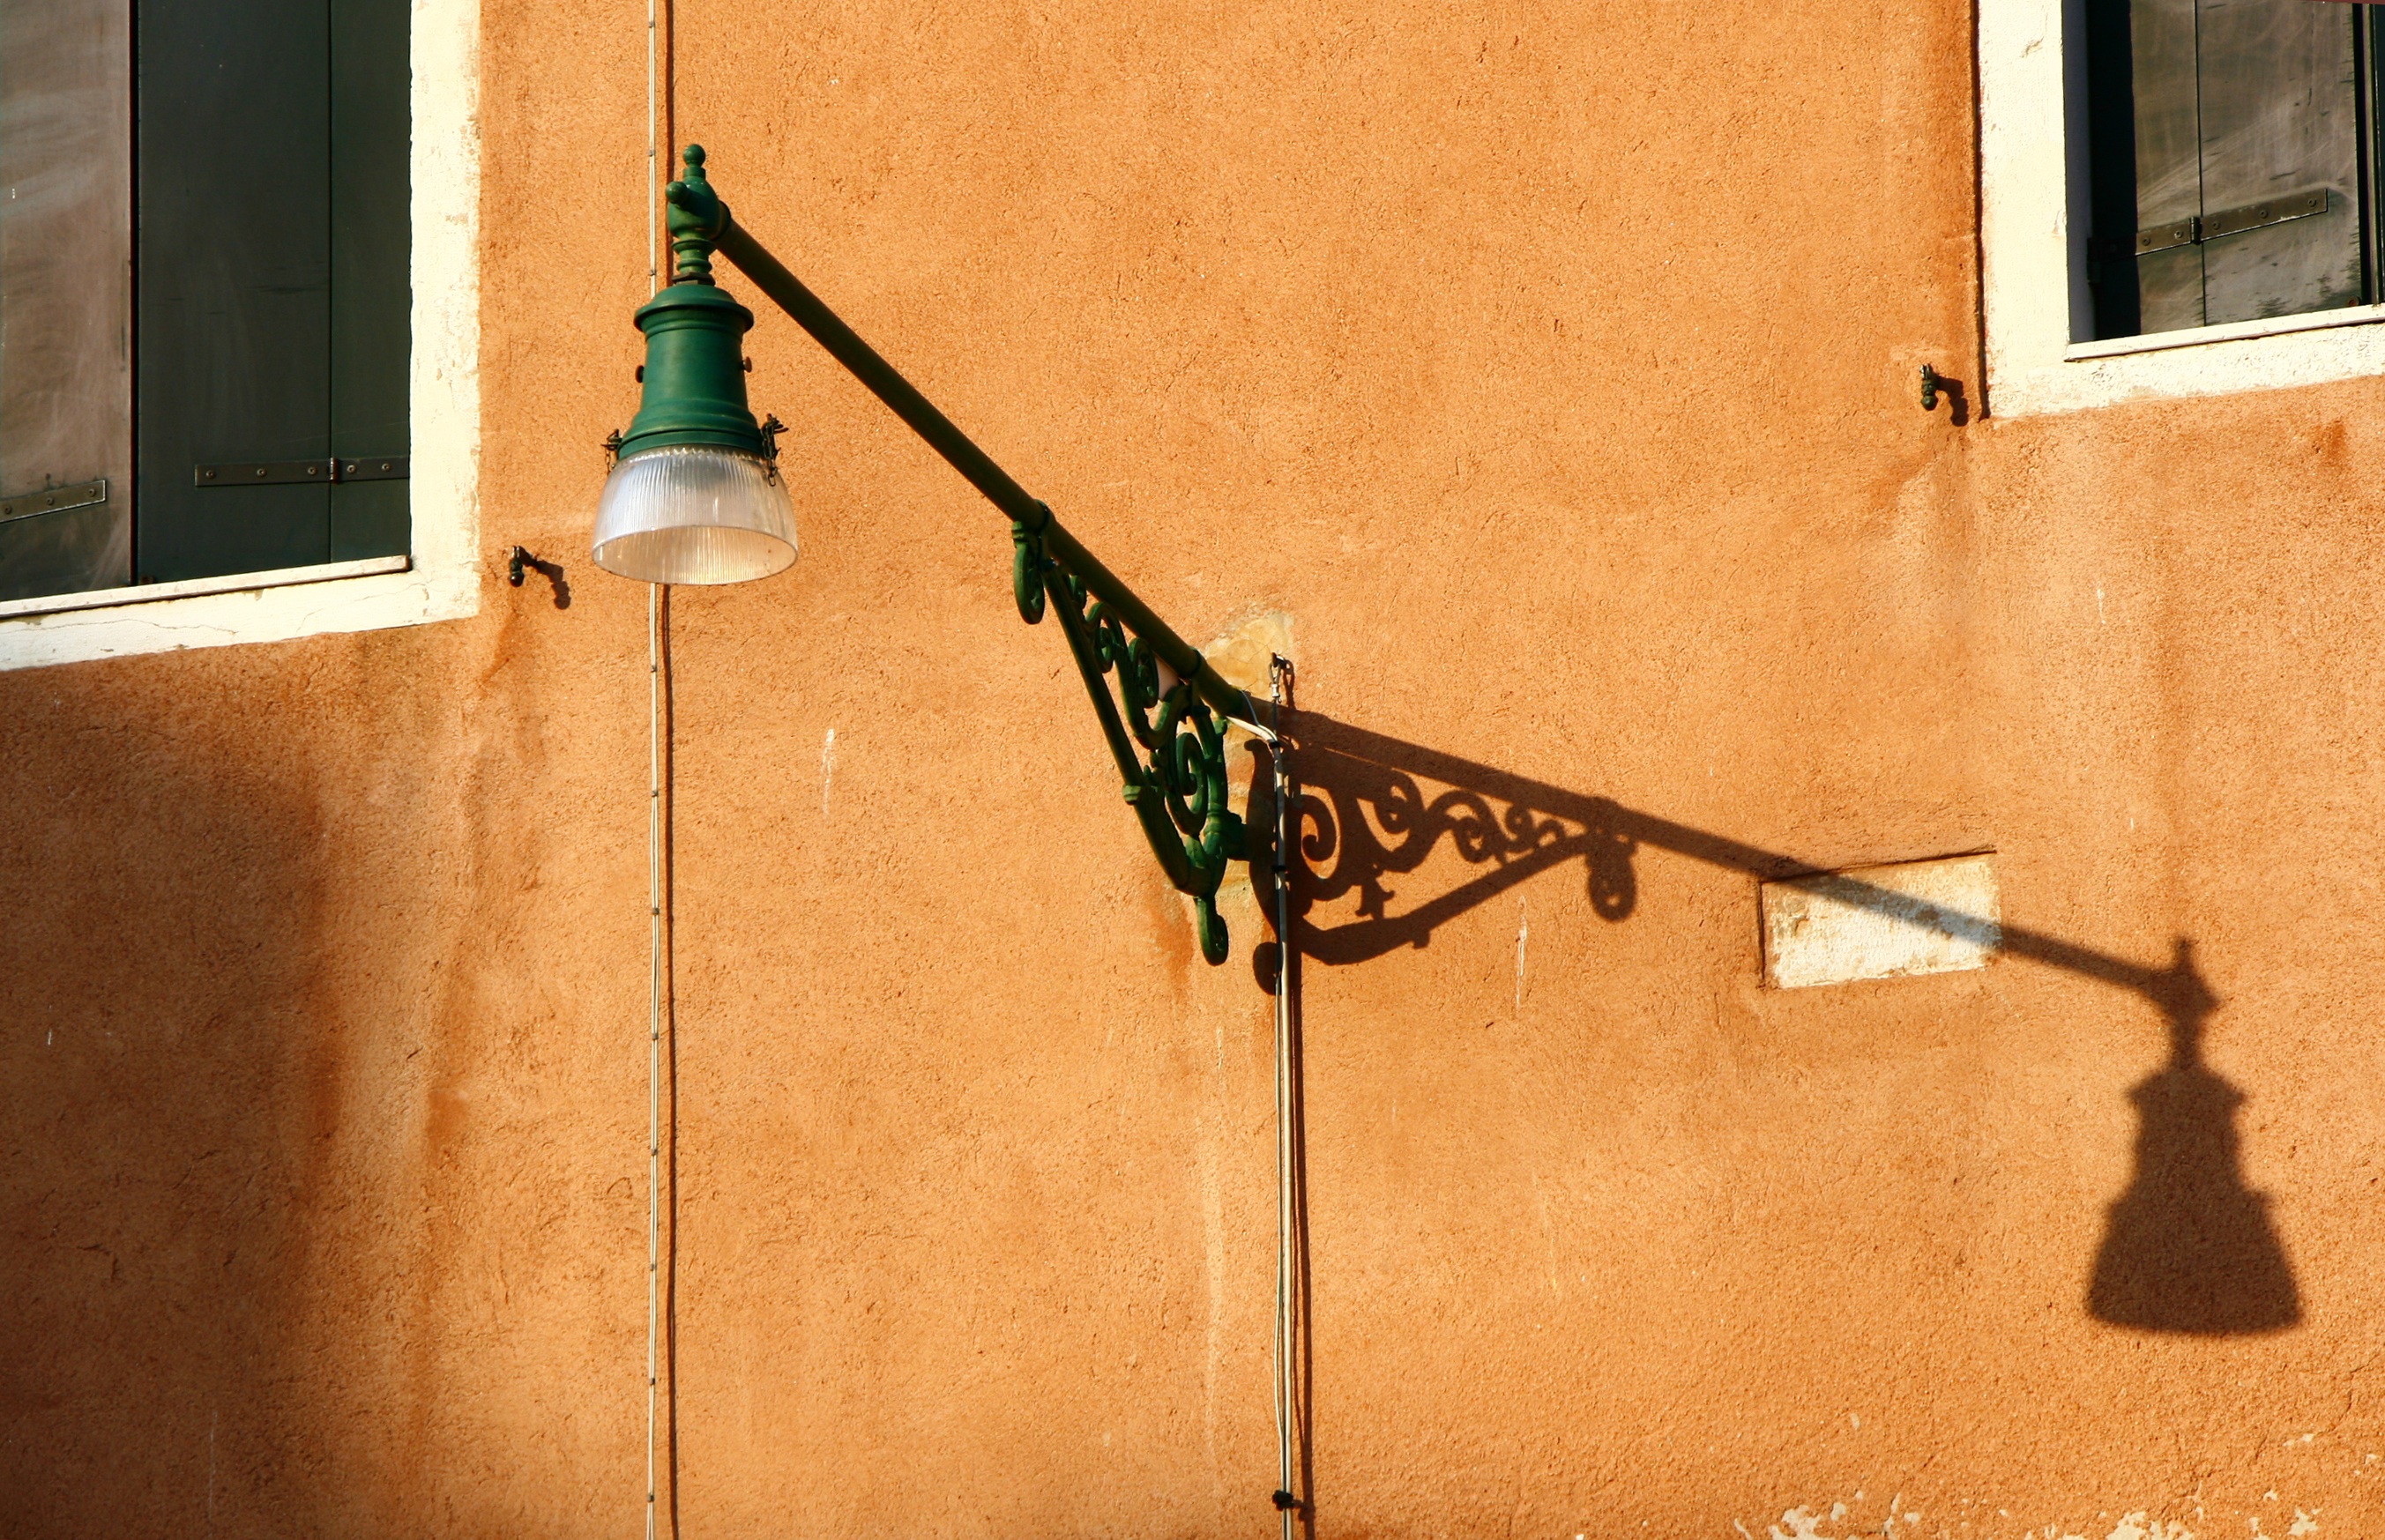
table, wood, floor, wall, lantern, color, shadow, venice, furniture, handrail, art, iron, shape, flooring